Sylvester Chisembele

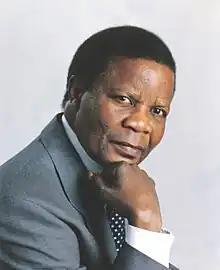
Cabinet Minister for Western, Eastern and Copperbelt Provinces.

Sylvester Mwamba Chisembele (1 March 1930 – 5 February 2006) was an ex-seminarian and cabinet minister in Zambia's first and second governments.